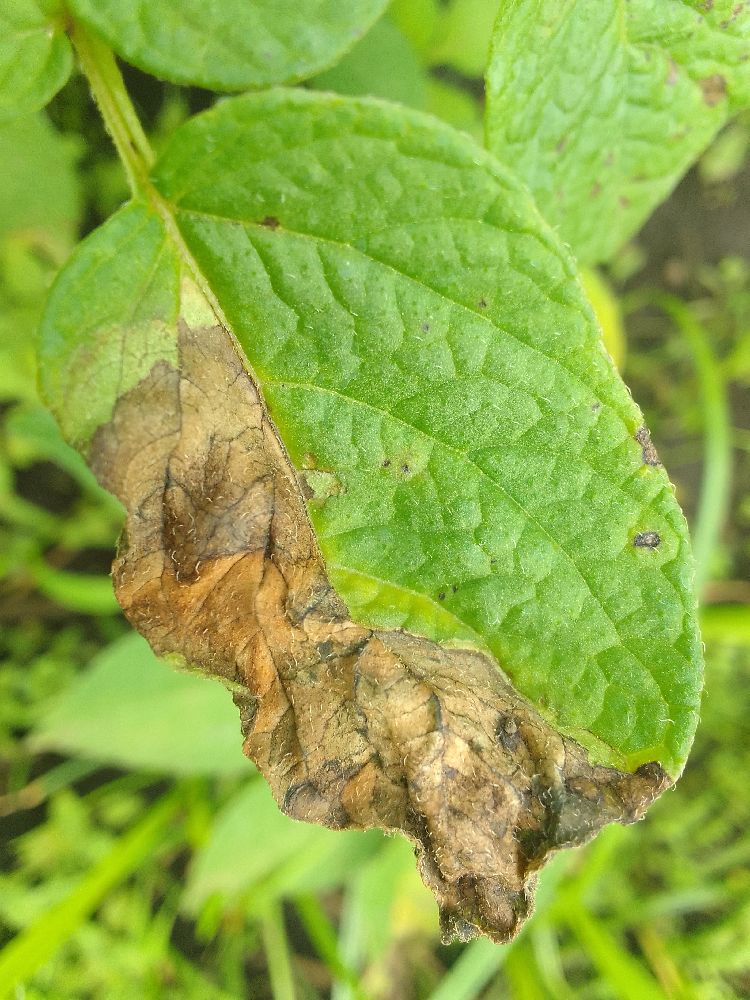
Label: Late blight